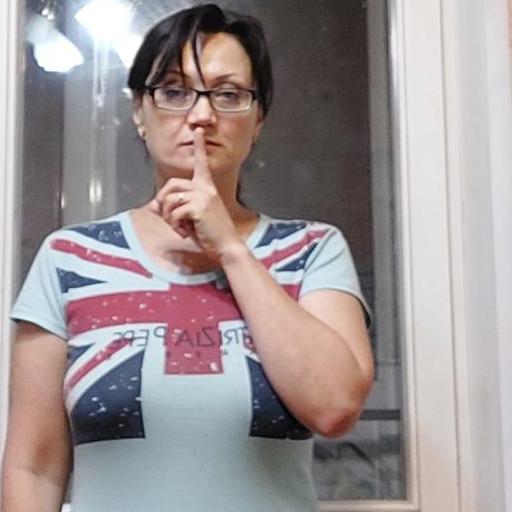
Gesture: mute